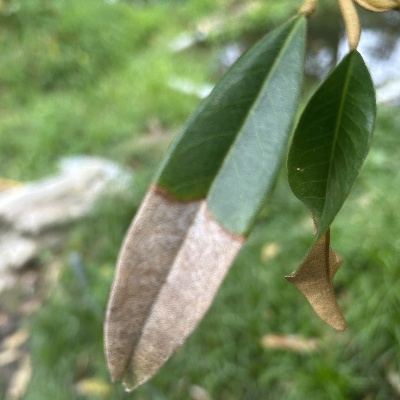
Label: Leaf_Blight